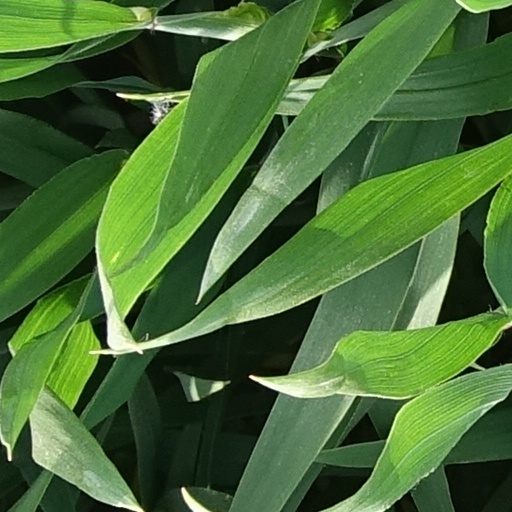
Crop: wheat